1966 Cotton Bowl Classic (January)

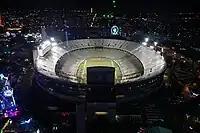
The Cotton Bowl in Dallas, Texas, hosted the Cotton Bowl Classic.

The 1966 Cotton Bowl Classic was a post-season college football bowl game of the 1965 season with national championship implications between the Southwest Conference champion Arkansas Razorbacks and the LSU Tigers of the Southeastern Conference. With a scoreless second half at the Cotton Bowl in Dallas, LSU defeated Arkansas 14–7 in front of 76,200 spectators on Saturday, January 1, 1966.